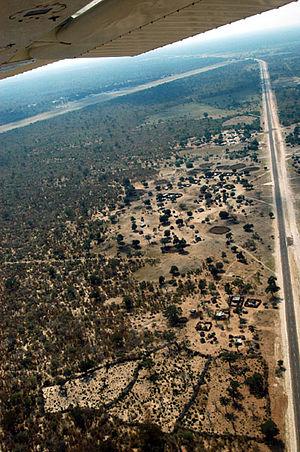
L'aérodrome Katima Mulilo, aussi connu comme Mpacha Aéroport, dessert Katima Mulilo, la capitale de la région du Zambezi en Namibie. L'aéroport est sur la route B8, à environ 18 km au sud-ouest de Katima Mulilo.